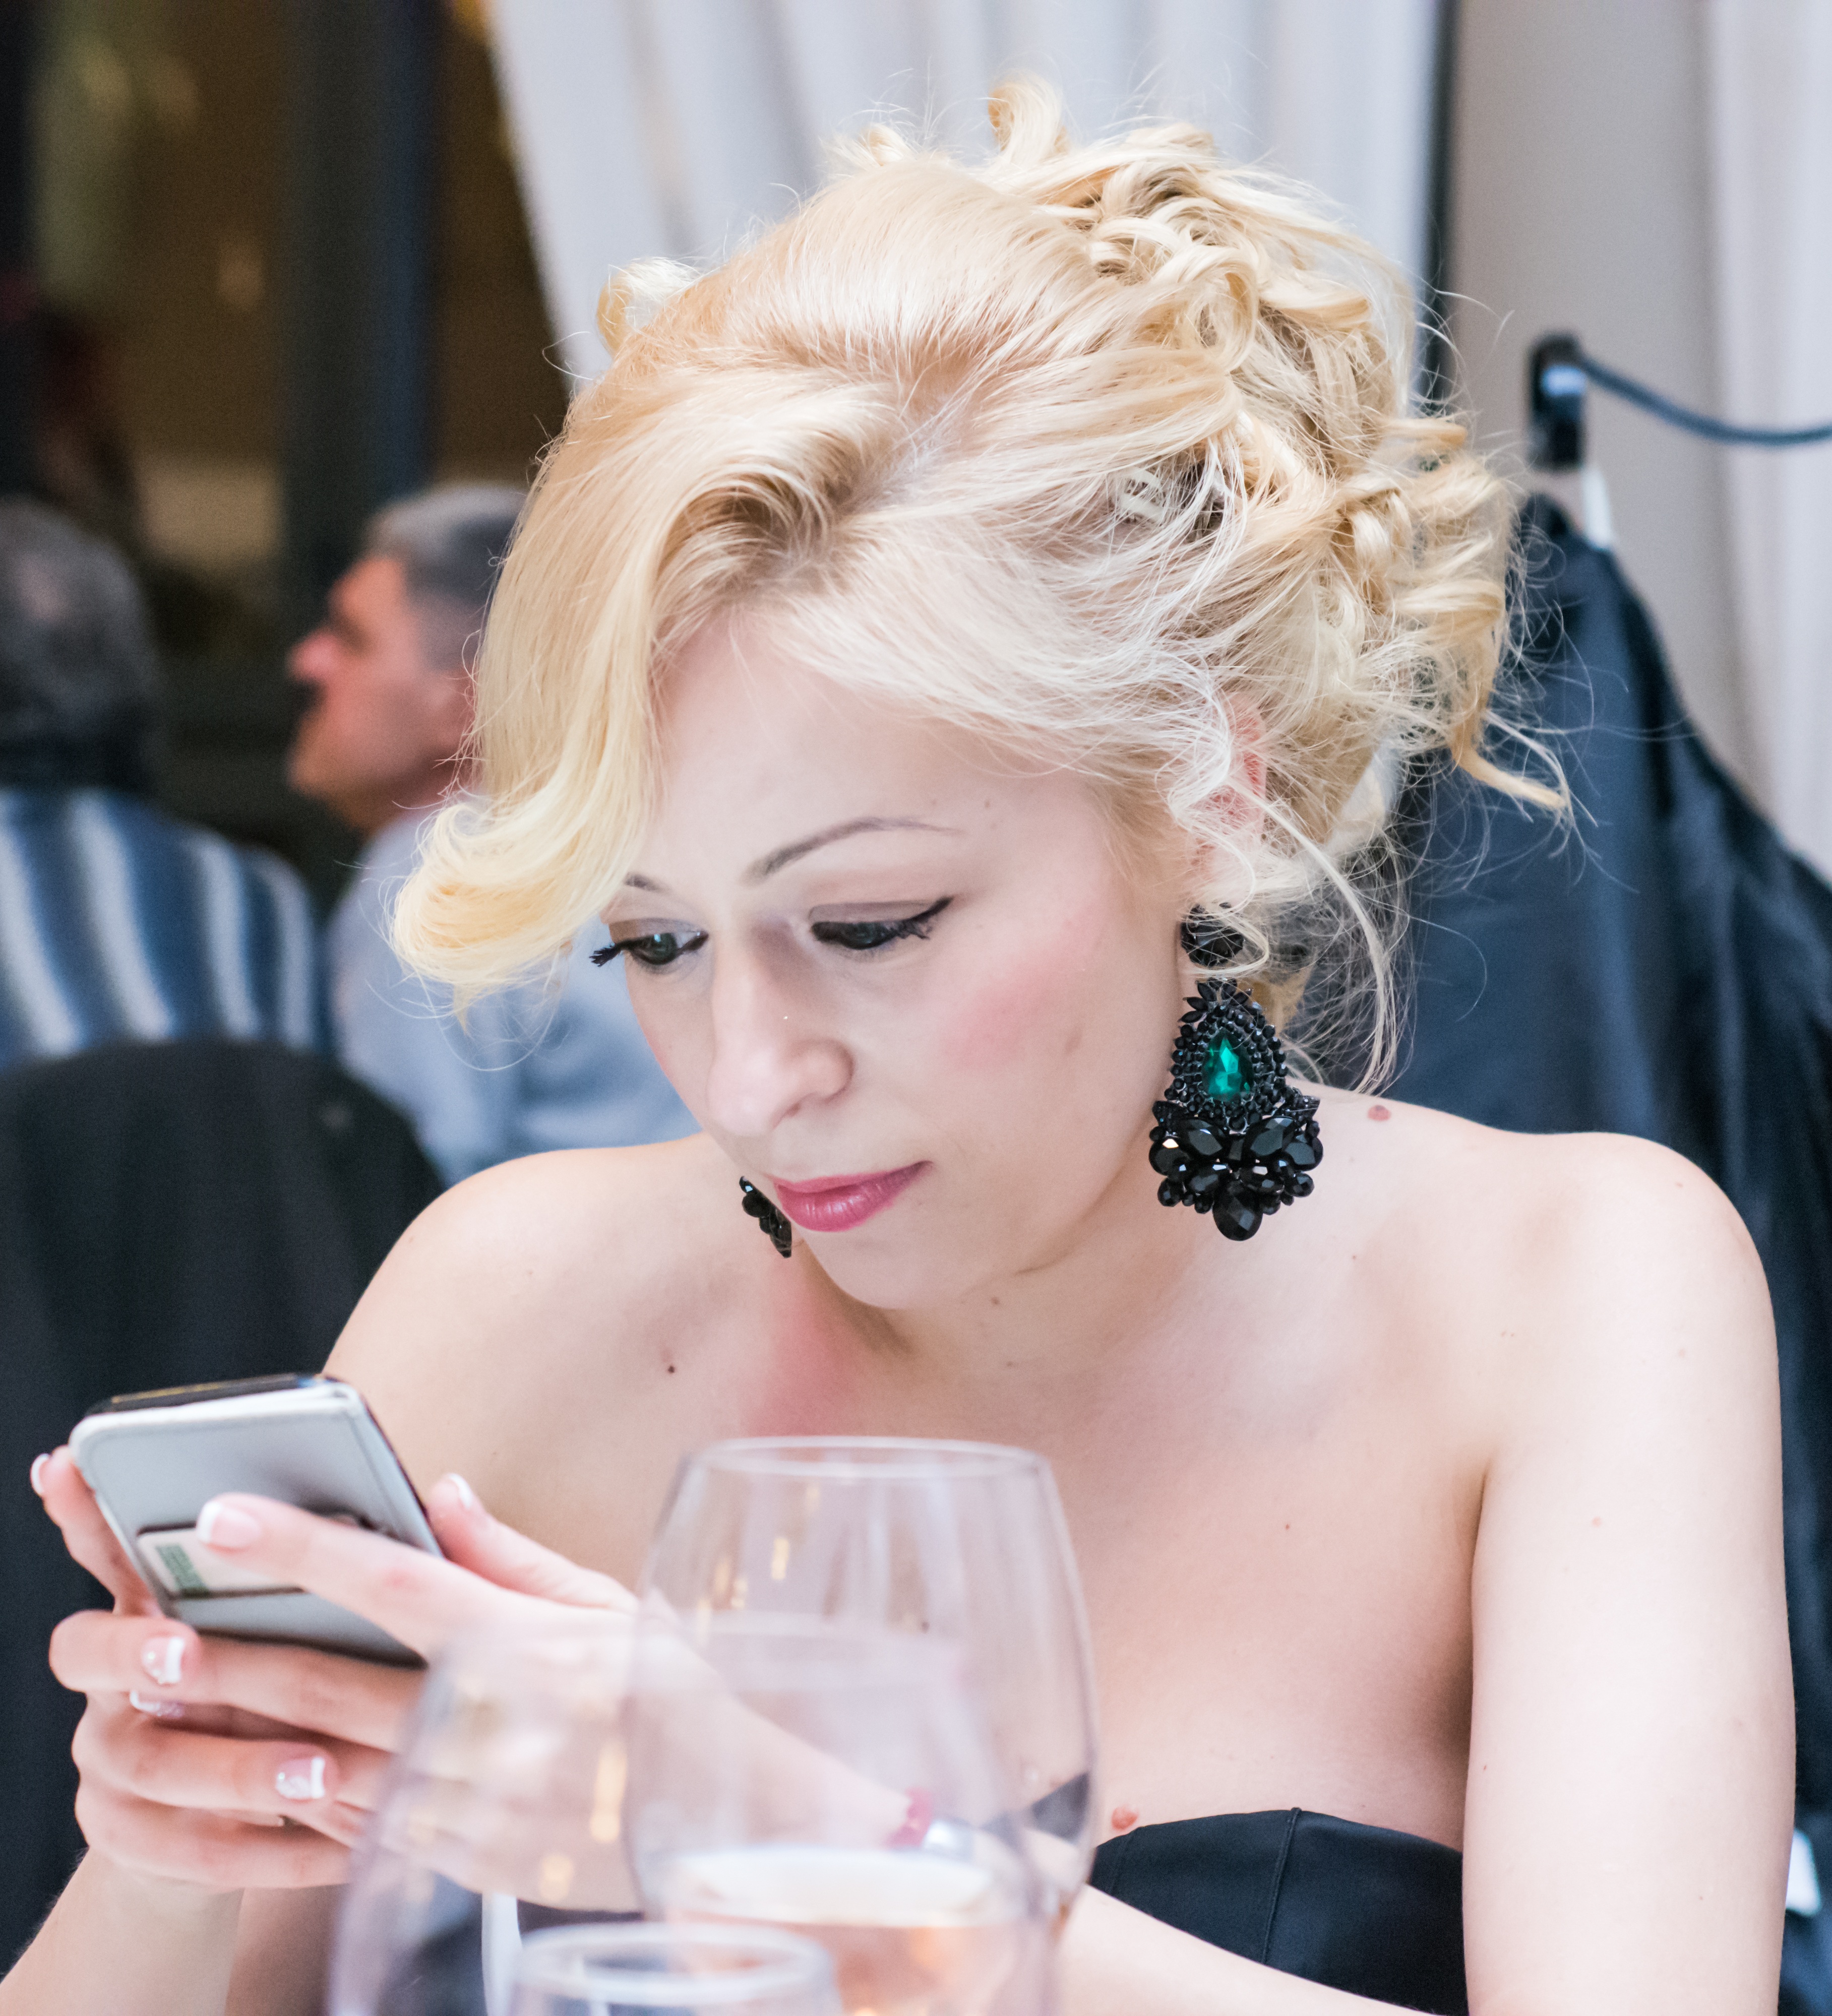
person, girl, woman, hair, female, portrait, model, young, natural, fashion, lady, healthy, wedding, bride, hairstyle, makeup, long hair, face, ceremony, dress, dinner, beauty, blond, attractive, adult, glamour, skincare, beautiful woman face, women face, face woman, sms